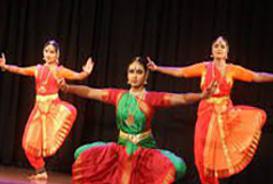
Dance form: bharatanatyam